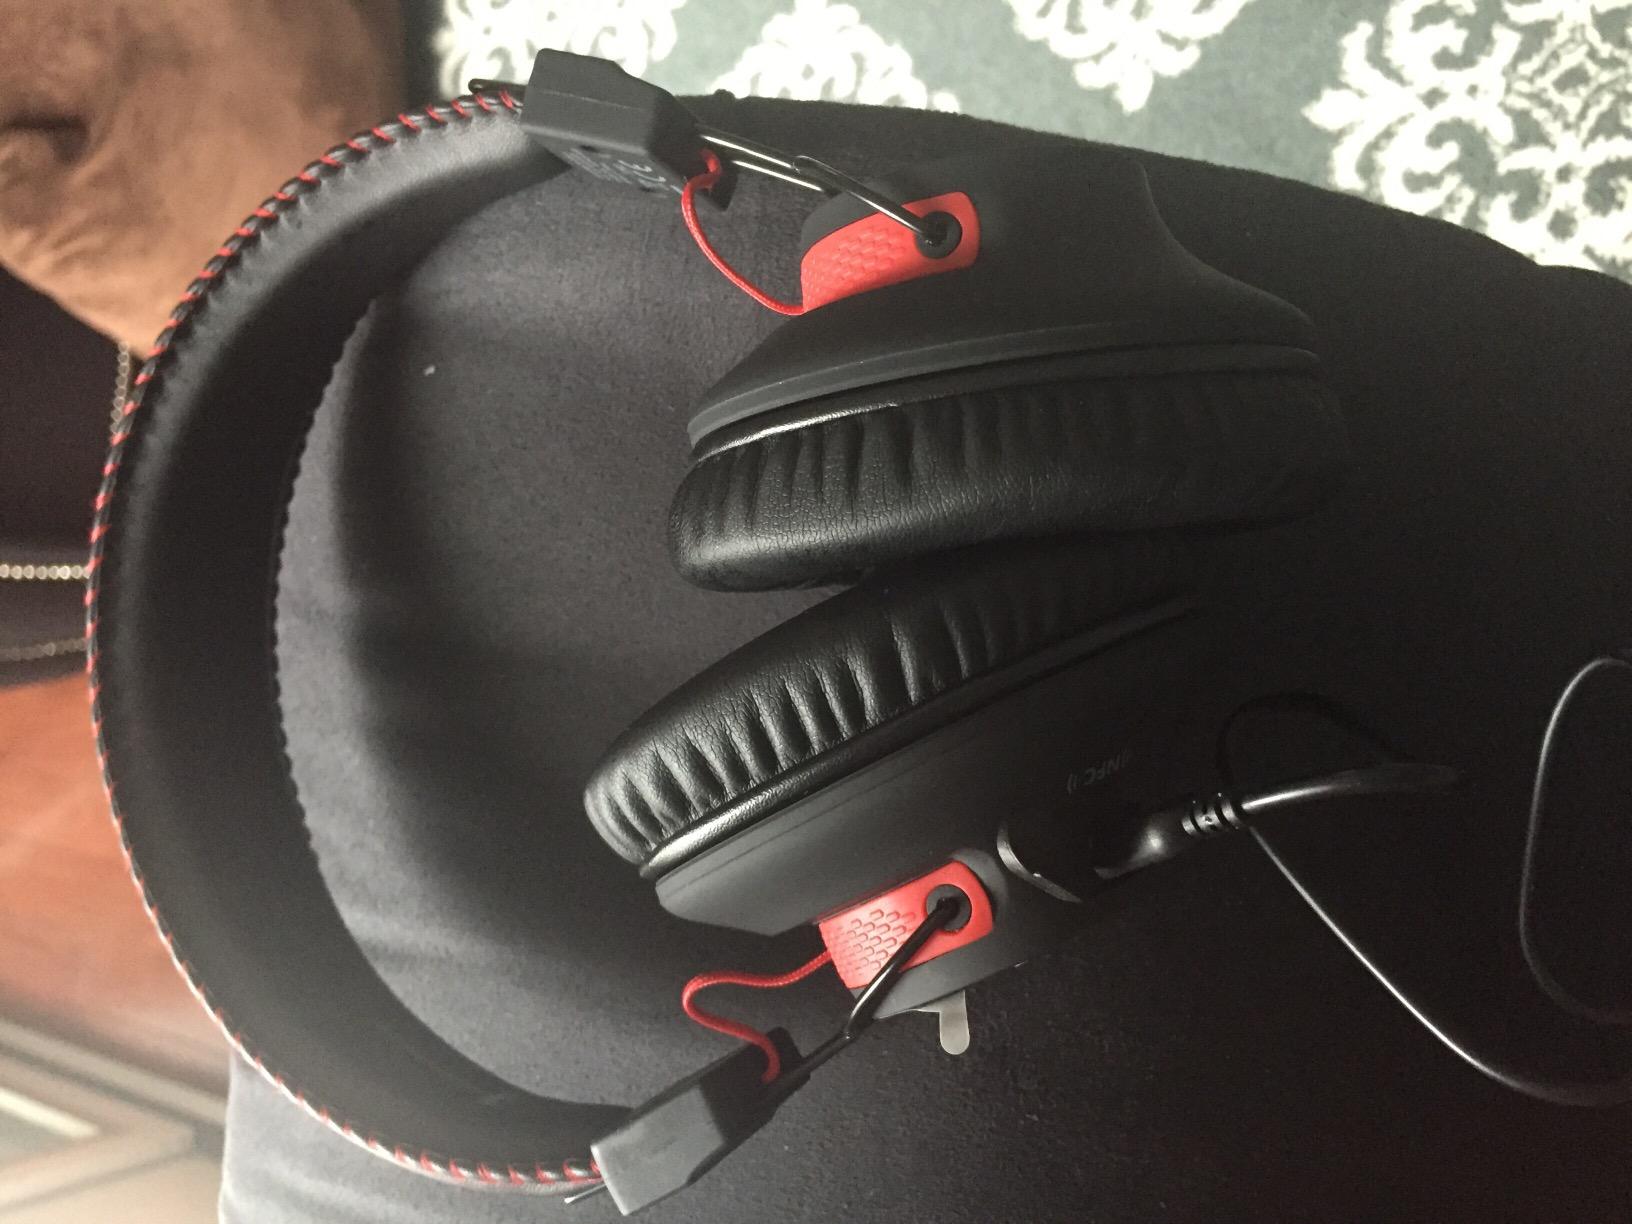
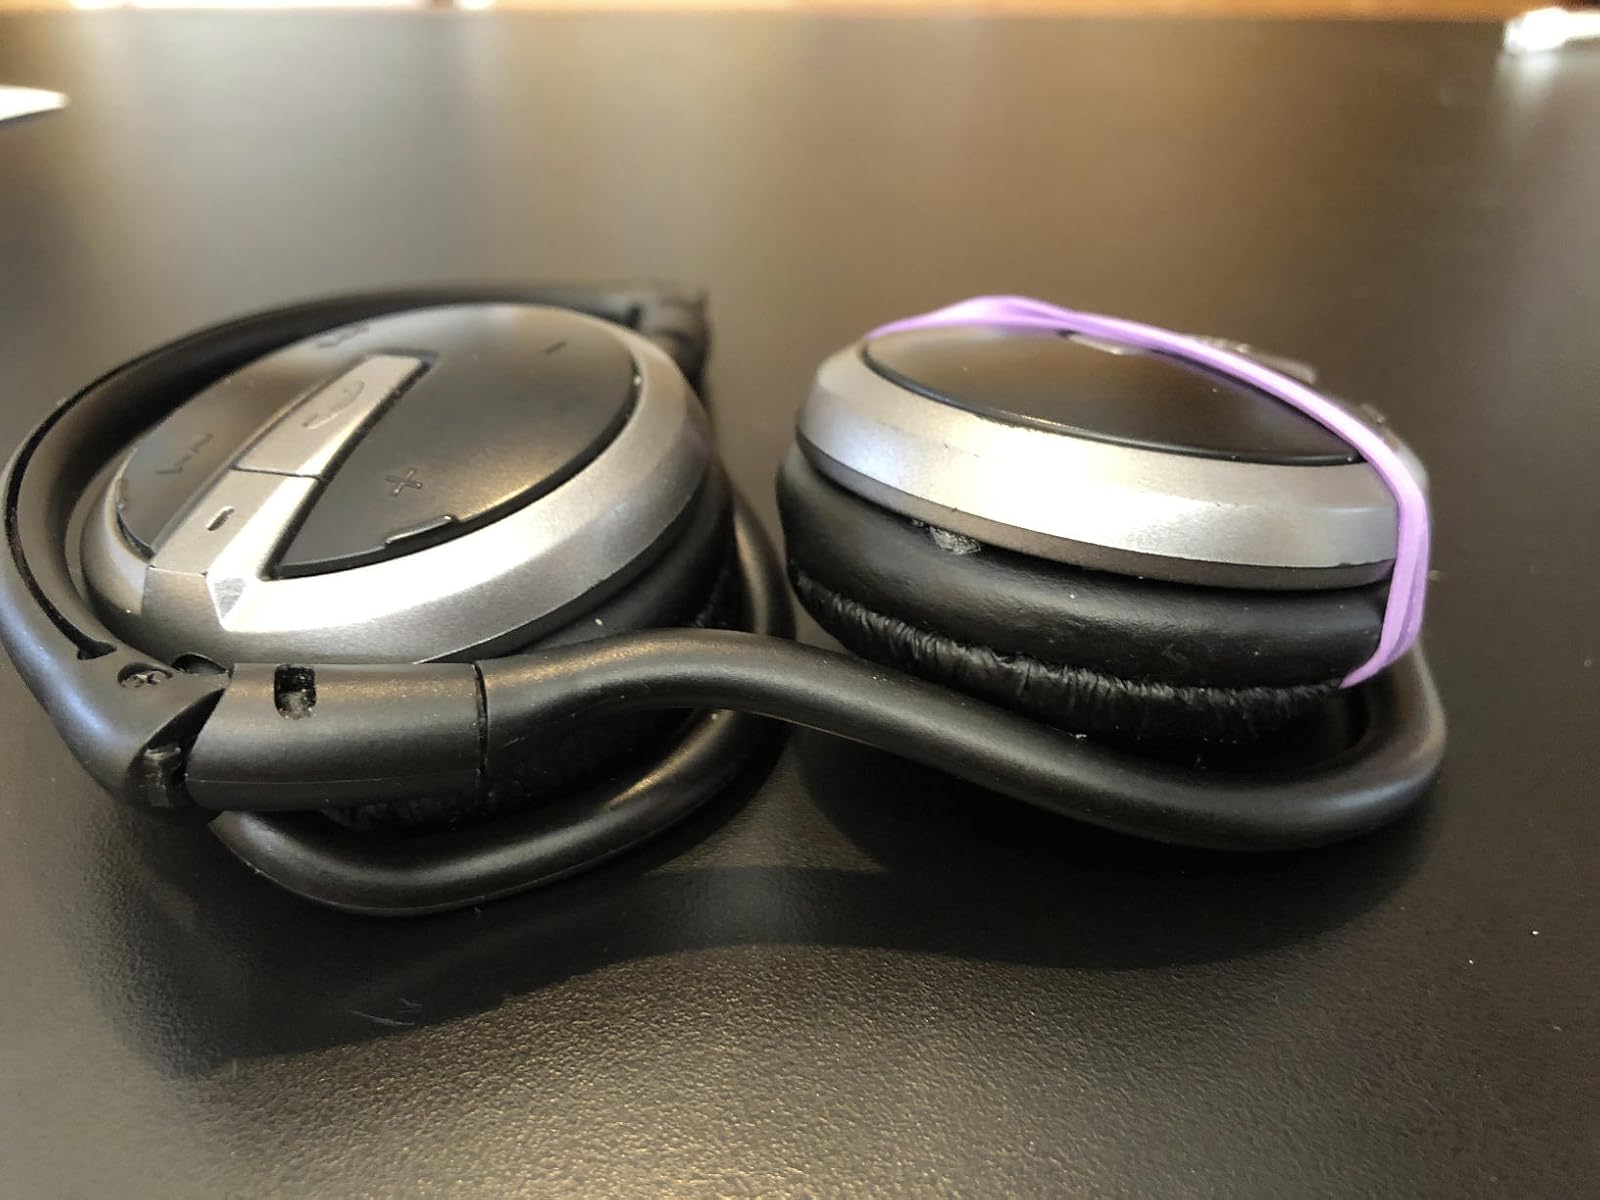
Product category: headphones
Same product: no